Mark 84 bomb

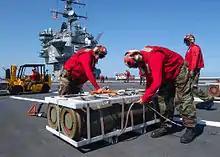
Sailors remove hoisting sling from a crate containing a pair of Mark 84 bomb bodies. Tailfins and fuzes have not yet been fitted

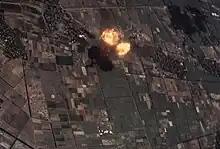
MK 84 exploding in North Vietnam, 1972

The Mark 84 has a nominal weight of , but its actual weight varies depending on its fin, fuze options, and retardation configuration, from . It is a streamlined steel casing filled with of tritonal high explosive.